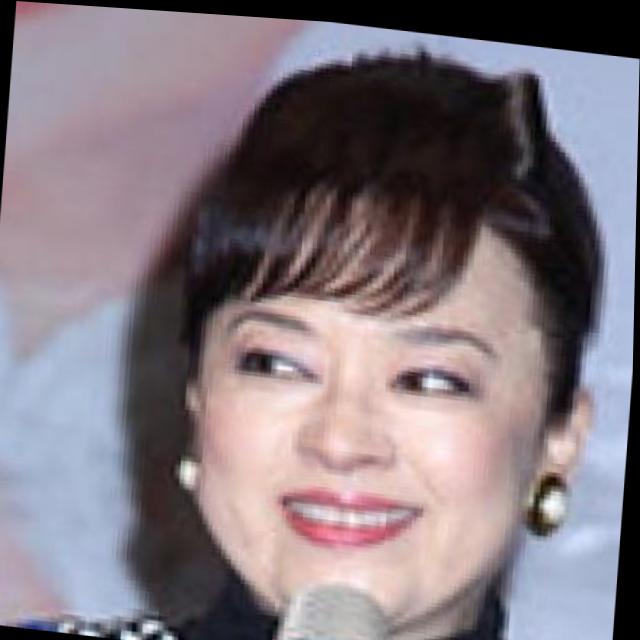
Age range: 45-64